ORCA card

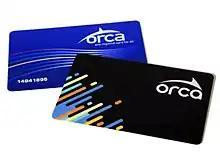
A comparison photo of both generations of ORCA card

The ORCA name refers to orca whales that inhabit the Puget Sound. The name was originally suggested by the Sound Transit project manager as in keeping with a theme of successful earlier smart card system names such as Oyster (in London) and Octopus (in Hong Kong), but the name was not accepted by the project joint board until the acronym "One Regional Card for All" was suggested by another Sound Transit staff member.